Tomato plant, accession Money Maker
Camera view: bottom (45 deg); turntable rotation: 330 degrees
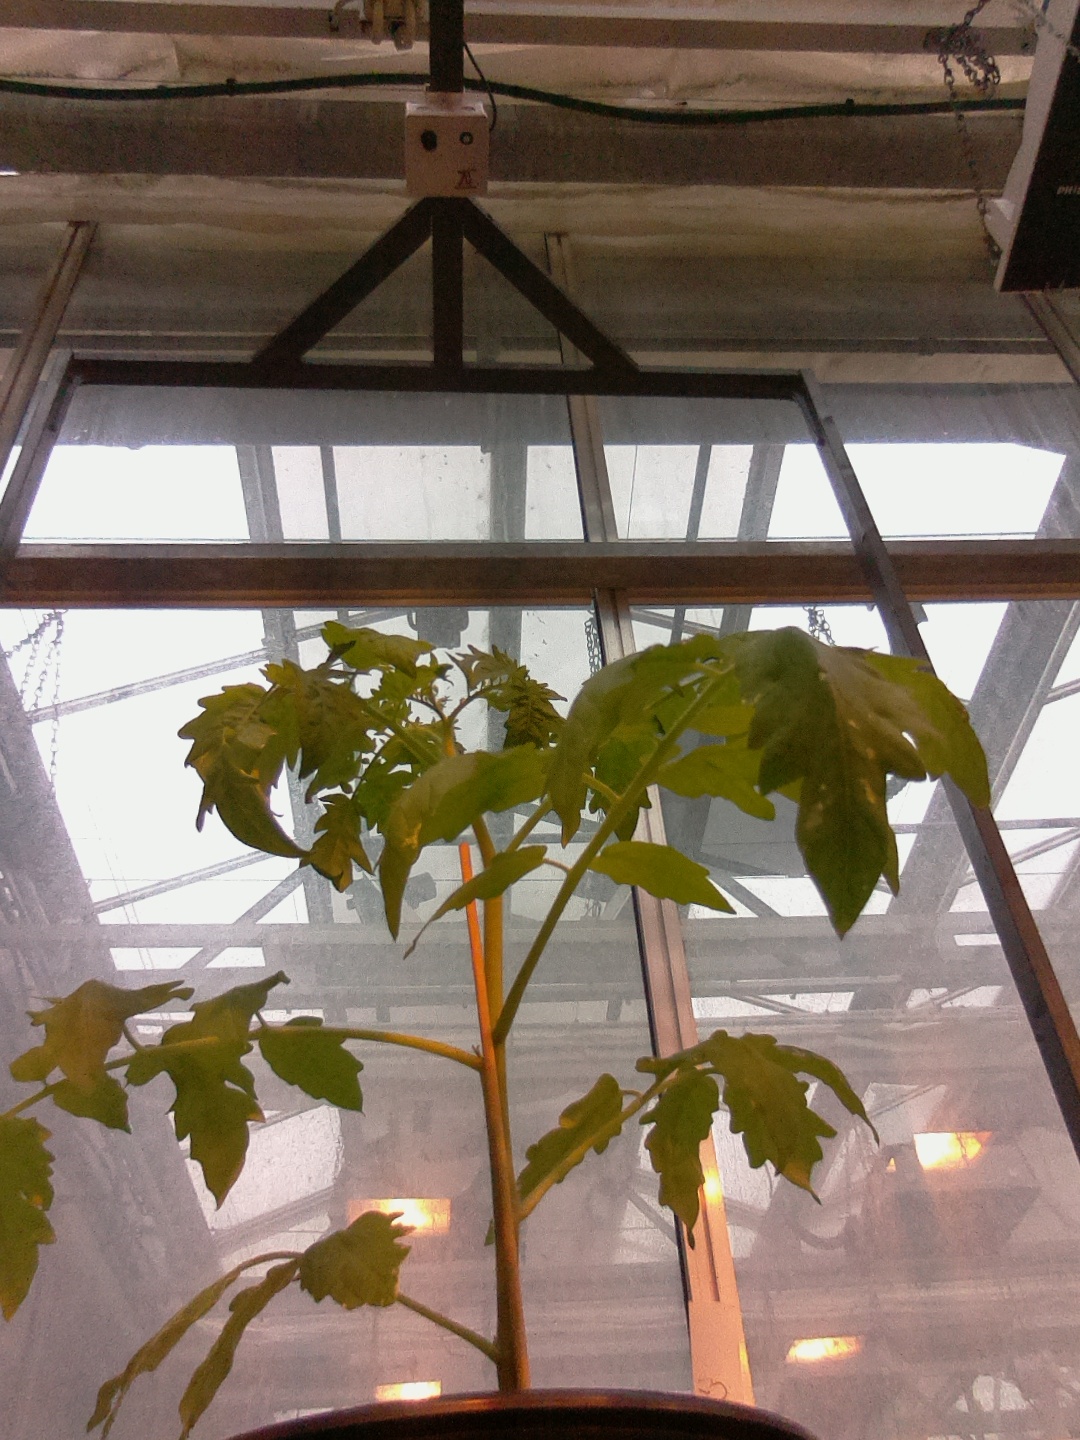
BBCH growth stage 14: 8 of true leaves visible